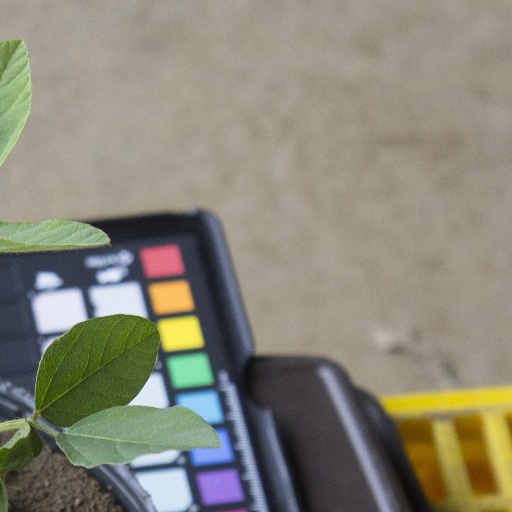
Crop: soybean